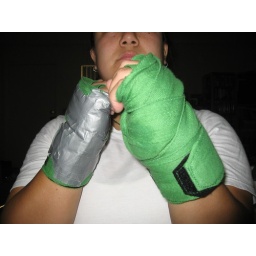
[167/365] the green girl in her green wraps